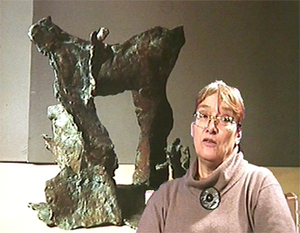
Portrait de Lisbeth Delisle
Lisbeth Delisle née le 26 avril 1935 à Neuilly-sur-Seine est une sculptrice française.